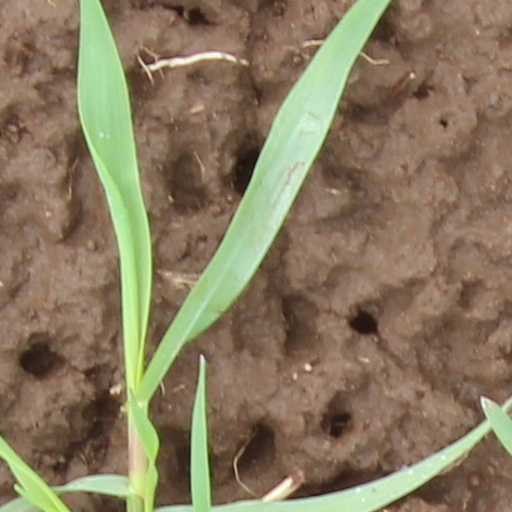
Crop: wheat